John Salesbury

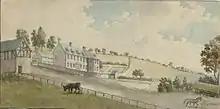
Bachymbyd

John Salesbury (1533–1580), of Rûg, near Corwen, Merionethshire and Bachymbyd, near Ruthin, Denbighshire, was a Welsh politician.